Heywood Hardy

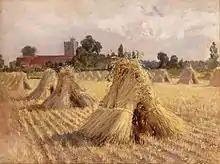
"Corn Stooks by Bray Church" (1872)

Heywood Hardy was born on 25 November 1842 at Chichester in Sussex, the youngest of ten children of the artist James Hardy senior (1801 – 1879) and his wife Elizabeth. Before he became an artist his father was Principal Trumpet in the Private Band of Music of King George IV. Other artists in the family included Heywood's elder brothers, James junior and David, his sister Ada and his cousins, Frederick Daniel Hardy and George Hardy. Heywood's ancestors were from Horsforth in Yorkshire; Gathorne Gathorne-Hardy, First Earl of Cranbrook, was his second cousin.